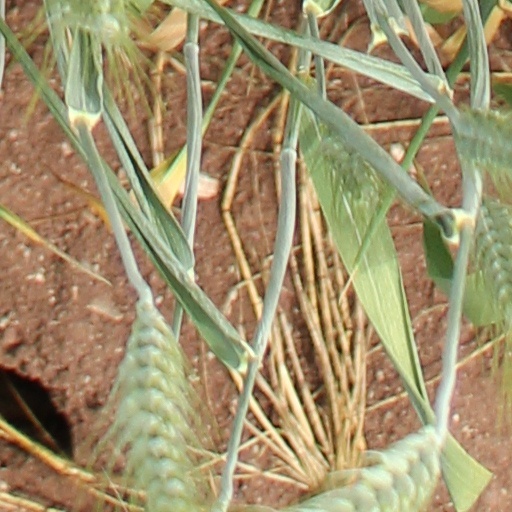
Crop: wheat